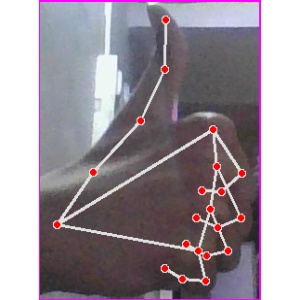
अक्षर: थ